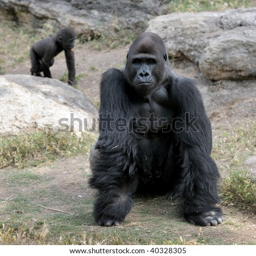
gorillas in the zoo , big and important .